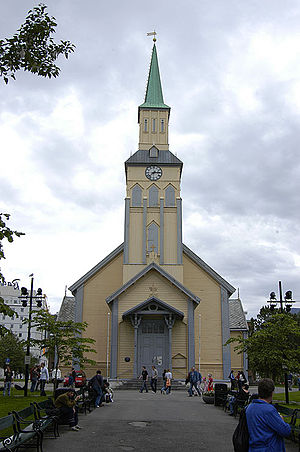
Nord-Hålogaland Stift
Tromsø domkirke
Nord-Hålogaland Stift er et stift i Den Norske Kirke og omfatter Troms og Finnmark fylker. Bispedømmet blev oprettet i 1952 ved delingen af det tidligere Hålogaland Stift. Bispedømmekontoret ligger i Tromsø. Siden 2002 har Per Oskar Kjølaas været biskop.